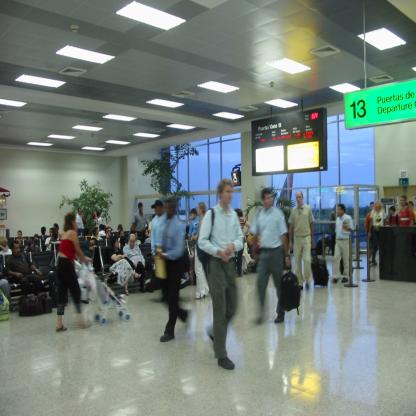
Scene: Indoor